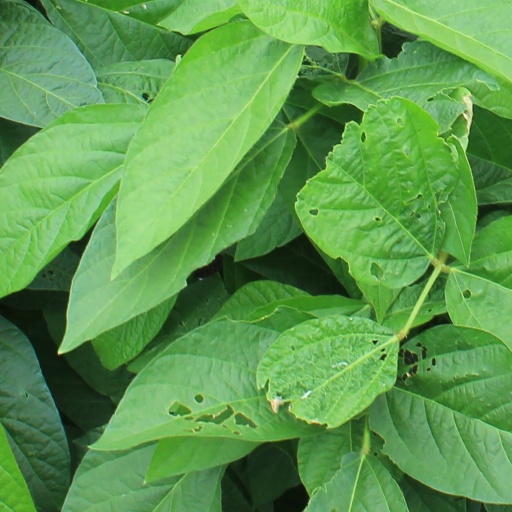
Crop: soybean